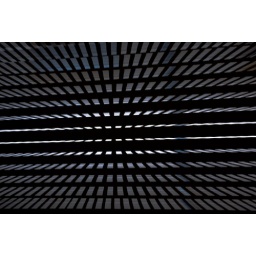
in a clear day, u can see the sky